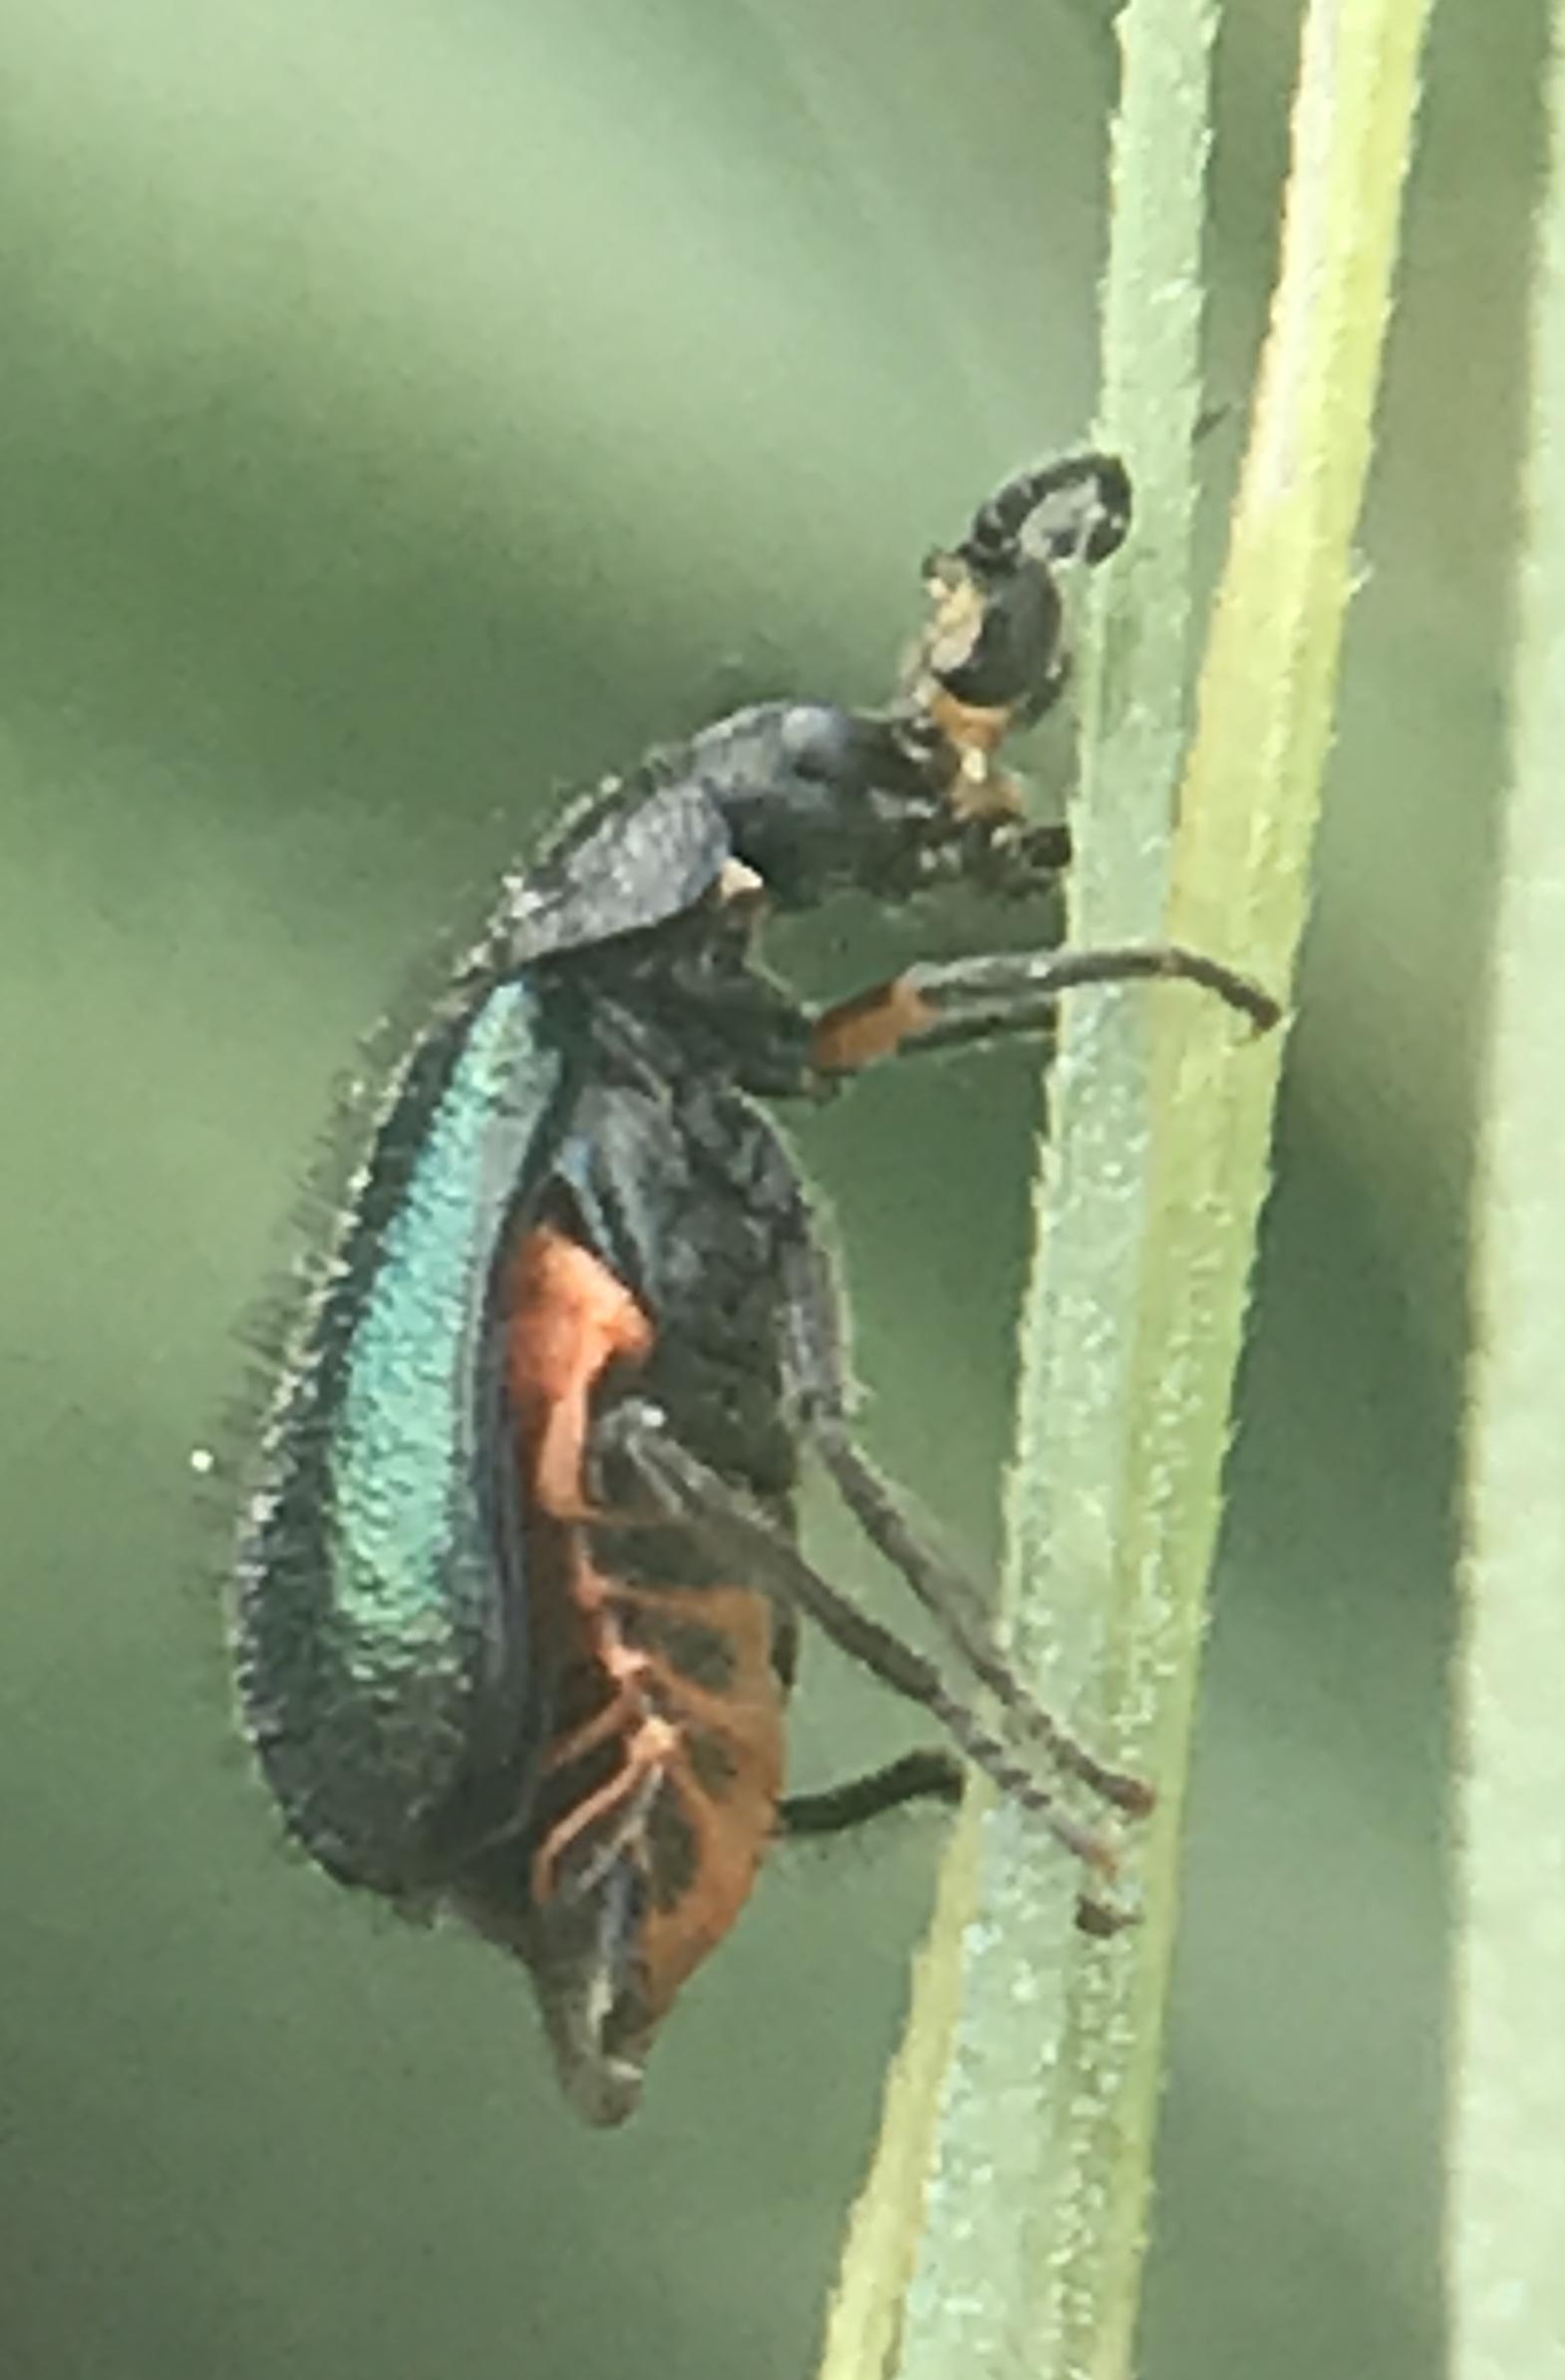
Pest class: predators